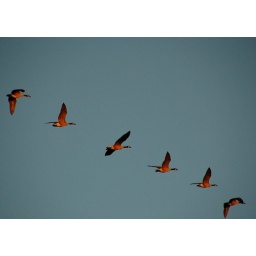
Flock of geese flew over the lake at our house while the sun was settin.